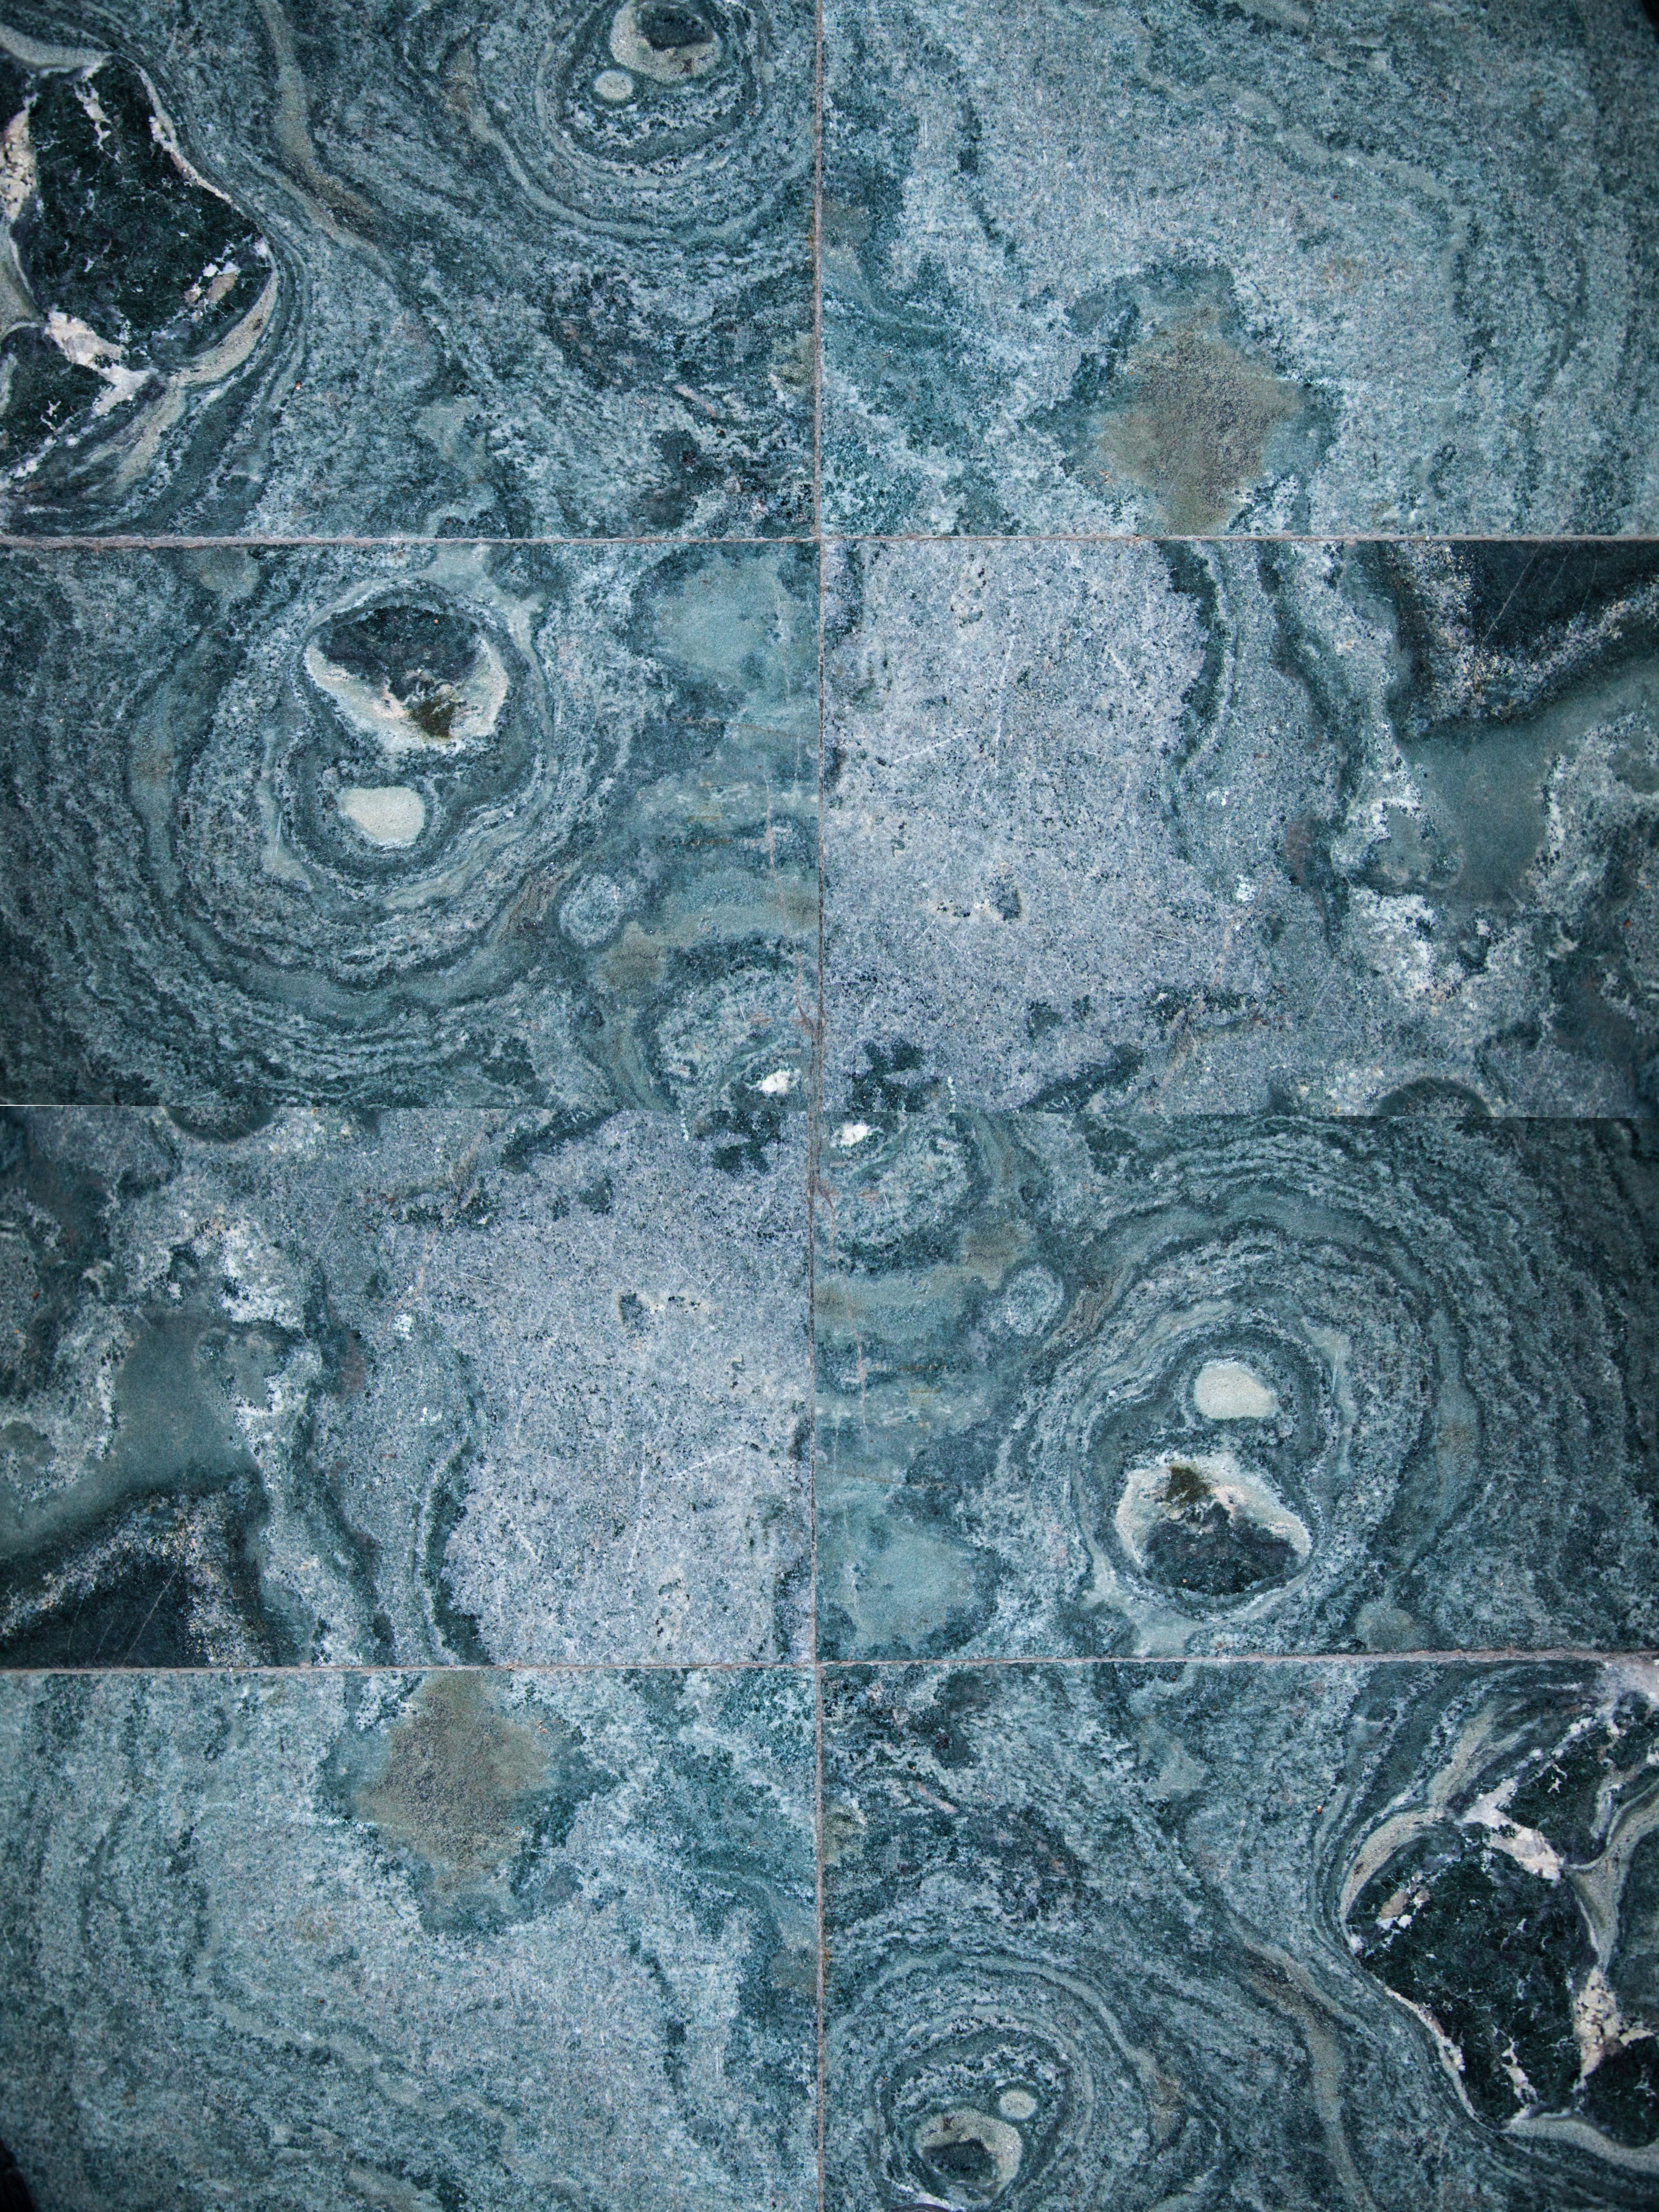
rock, cold, vintage, retro, texture, floor, wall, stone, rustic, color, grunge, blue, empty, decor, art, turquoise, design, marble, beautiful, colored, nobody, flooring, vintage photos